Joint Rescue Coordination Centre Halifax

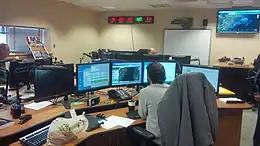
Joint Rescue Coordination Centre Halifax (JRCC Halifax)

JRCC Halifax is staffed by personnel from the RCAF and CCG 24 hours a day, year-round. Duty staff are